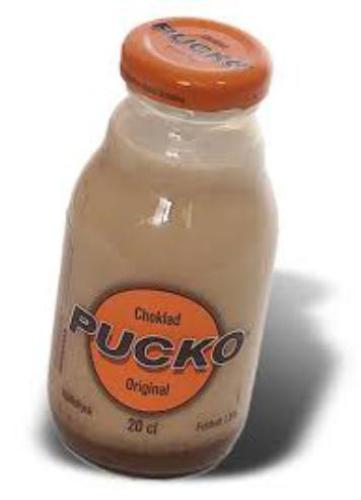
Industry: Food